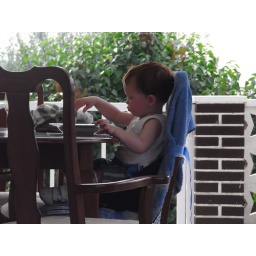
Exif_JPEG_PICTURE. Our beautiful boy at parents house in Valencia Our beautiful boy at parents house in Valencia